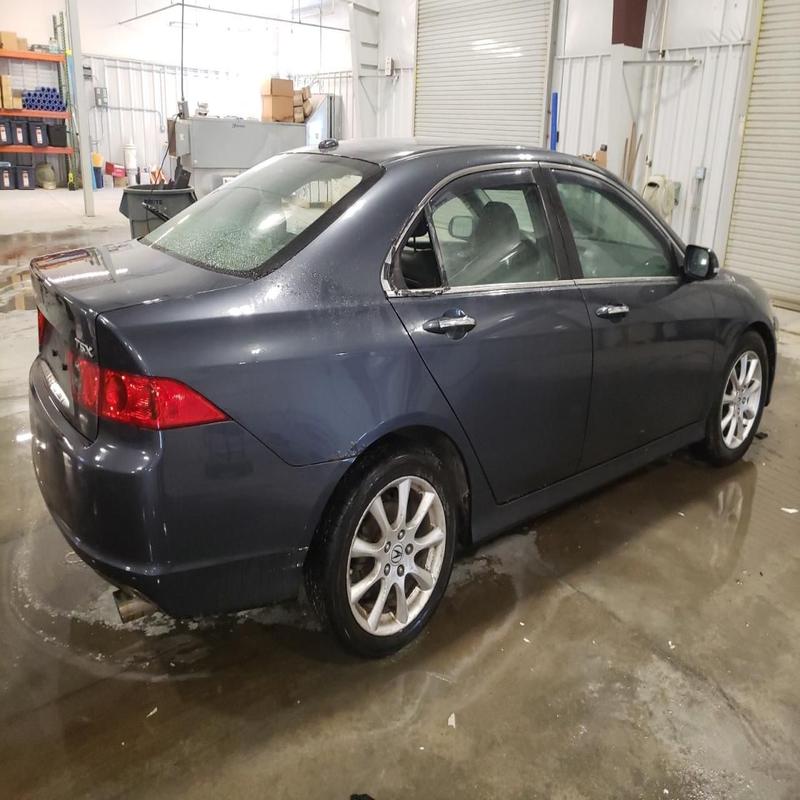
Aucun dommage détecté.
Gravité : aucun